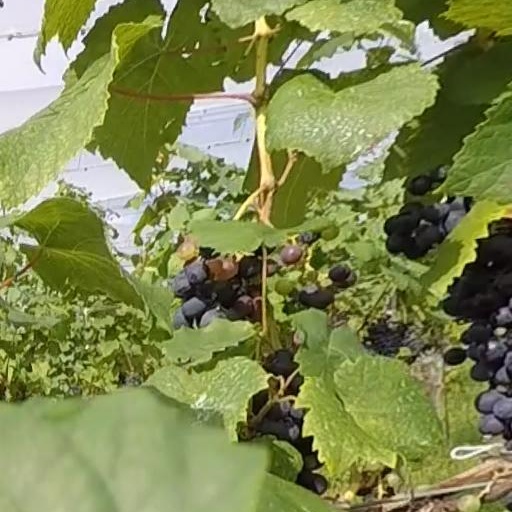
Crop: grape